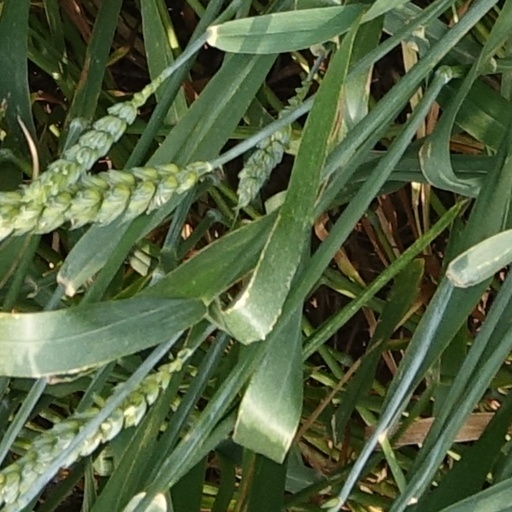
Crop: wheat